Speed to fly

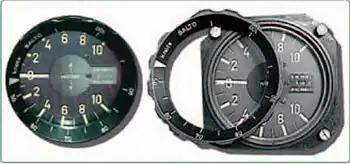
MacCready speed to fly ring for a variometer. The outer ring show various airspeeds, while the variometer shows climb rate. The index arrow, white triangle, on the ring is placed against the expected rate of climb at the next thermal. The variometer needle will then point to the optimum airspeed, listed on the ring, to be flown to that thermal. The greater the expected rate of climb, the more clockwise the ring is rotated, and the faster is the optimum airspeed.

Speed to fly is a principle used by soaring pilots when flying between sources of lift, usually thermals, ridge lift and wave. The aim is to maximize the average cross-country speed by optimizing the airspeed in both rising and sinking air. The optimal airspeed is independent of the wind speed, because the fastest average speed achievable through the airmass corresponds to the fastest achievable average groundspeed.